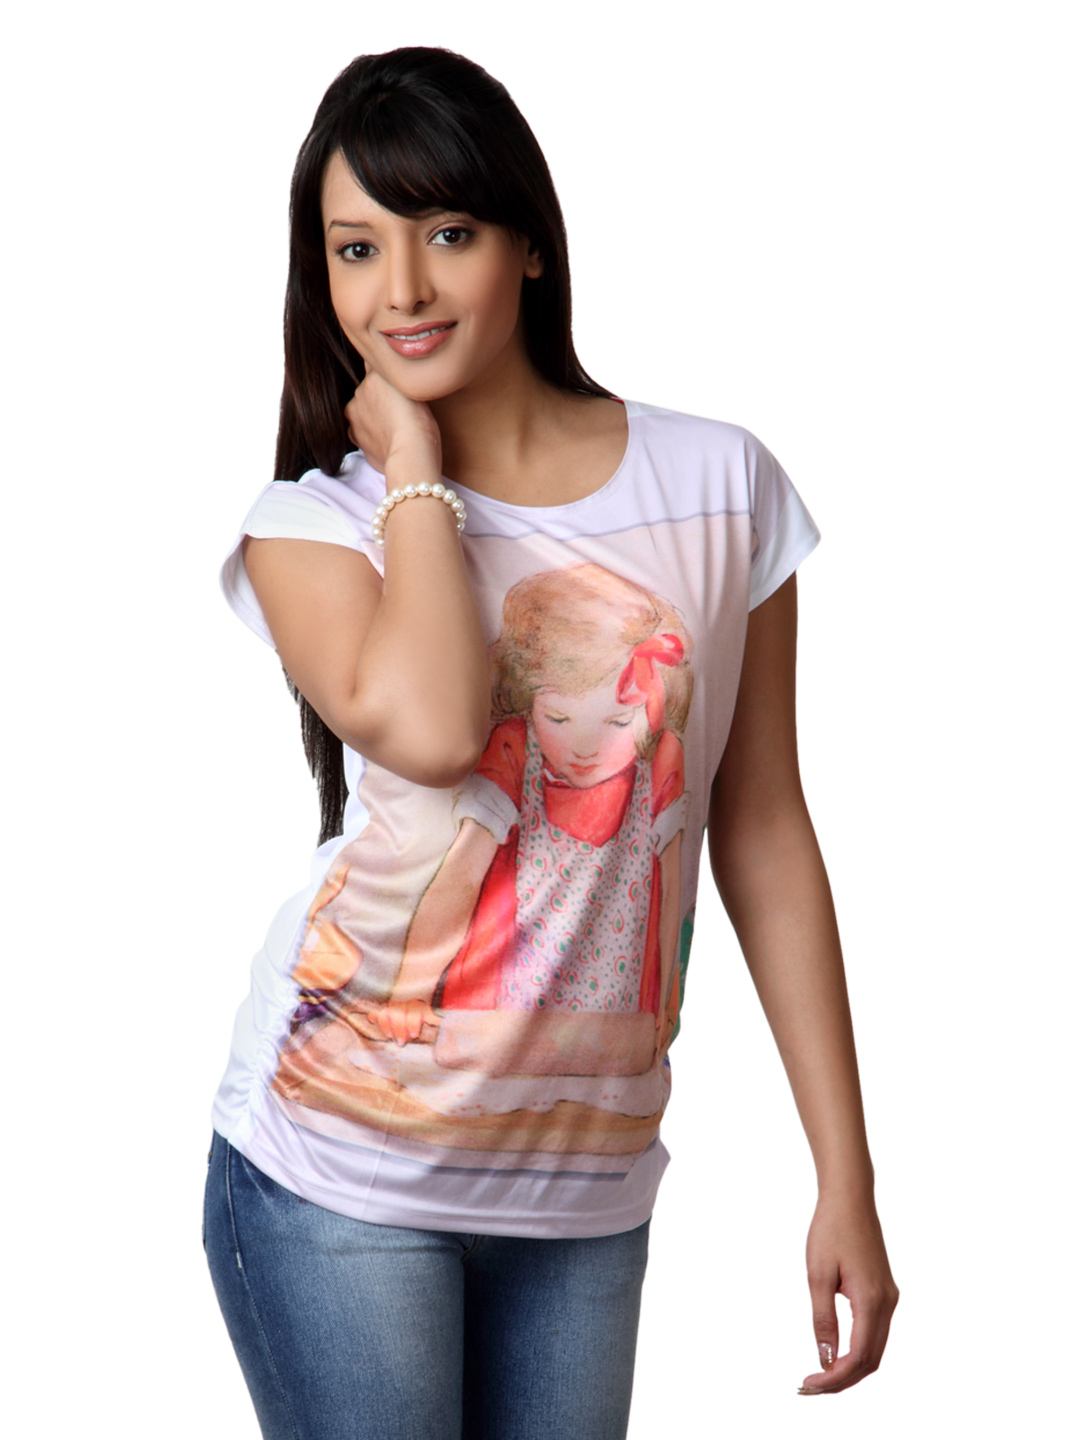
Tokyo Talkies Women Multi Coloured T-shirt
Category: Apparel / Topwear / Tshirts
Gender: Women
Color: White
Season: Fall 2012
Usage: Casual